Charles Frederick Hughes

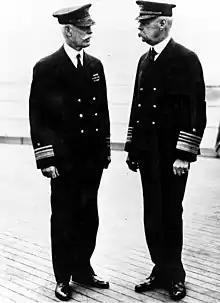
Admiral Hughes with Rear Admiral C.P. Plunkett

During the Spanish–American War, Hughes fought in Commodore George Dewey's Asiatic Squadron. He was promoted to lieutenant on 3 March 1899. While serving ashore at the Bureau of Equipment from 1904 to 1906, he was promoted to lieutenant commander on 1 July 1905. During a tour of duty as recorder for the Board of Inspection and Survey between 1909 and 1911, he was promoted to commander.